Question: Please indicate a possible affordance area of the carrot that can be used for eating
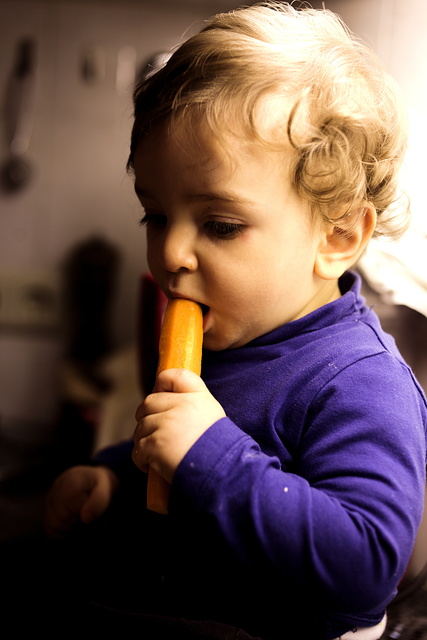
Answer: [125.079, 293.534, 200.868, 478.797]